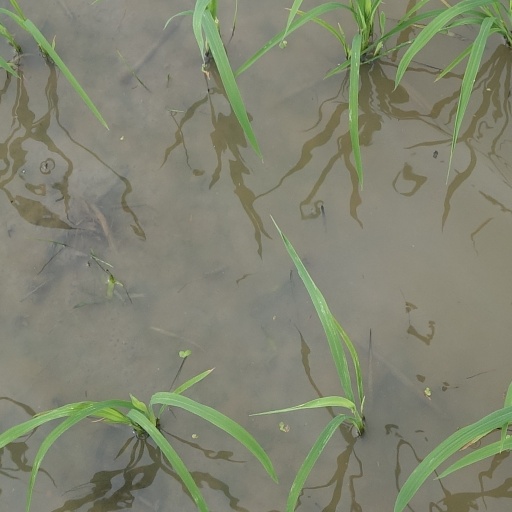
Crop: rice